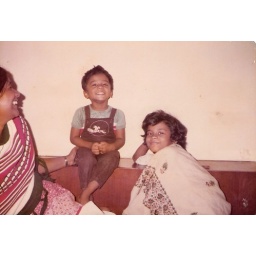
Cuddled in sweaters and winter clothing (Vashi - Row house in New Bombay)